The F Word (2013 film)

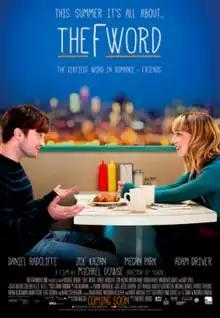
Theatrical release poster

The F Word (released in some countries as What If?) is a 2013 romantic comedy film directed by Michael Dowse from a screenplay by Elan Mastai, based on the play "Toothpaste and Cigars" by TJ Dawe and Michael Rinaldi, starring Daniel Radcliffe, Zoe Kazan, Megan Park, Adam Driver, Mackenzie Davis, and Rafe Spall. It focuses on two young people (Radcliffe and Kazan) who meet for the first time and, since she has a boyfriend, decide to be "friends."